Jeevan Ram Shrestha

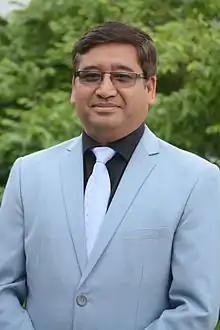

Jeevan Ram Shrestha( born 1965 December 30 ) is a Nepali politician, who served as the Minister of Culture, Tourism and Civil Aviation in the ruling coalition government led by Prime Minister and Nepali Congress President Sher Bahadur Deuba.